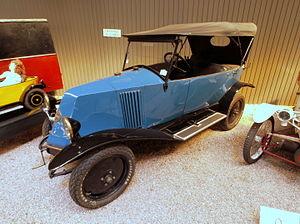
Renault 6CV est l’appellation commerciale d'une automobile de la marque Renault produite de 1922 à 1929.